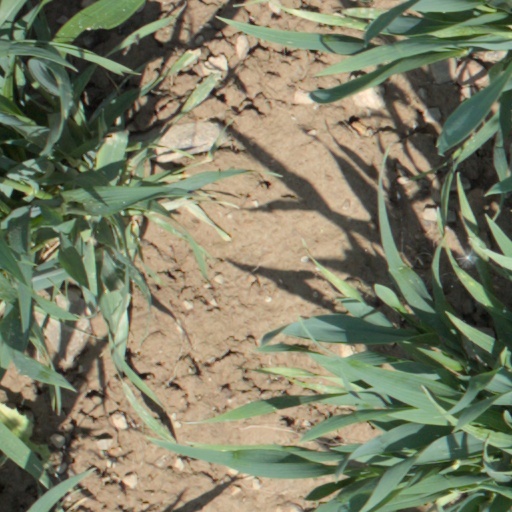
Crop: wheat